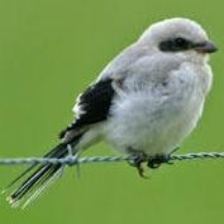
Species: LOGGERHEAD SHRIKE
Scientific name: LANIUS LUDOVICIANUS